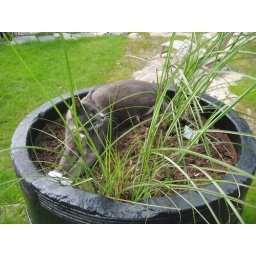
Watching birds in the pot